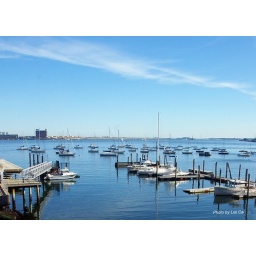
A practise shot taken last year, also in the foliage season. The sky was blue and high above.